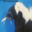
Label: skunk